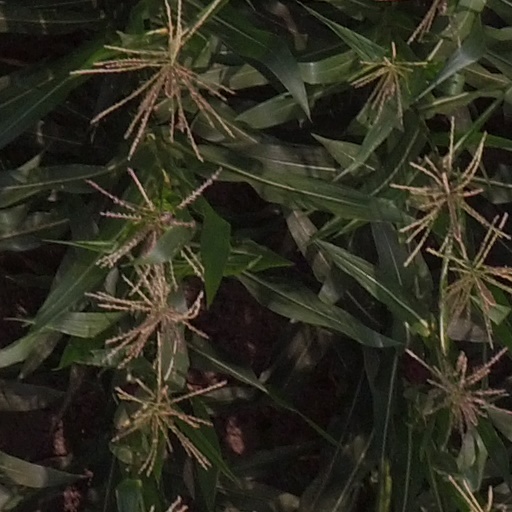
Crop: maize; corn